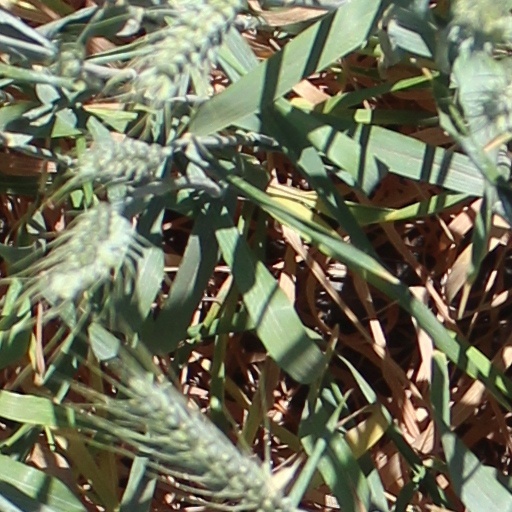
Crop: wheat